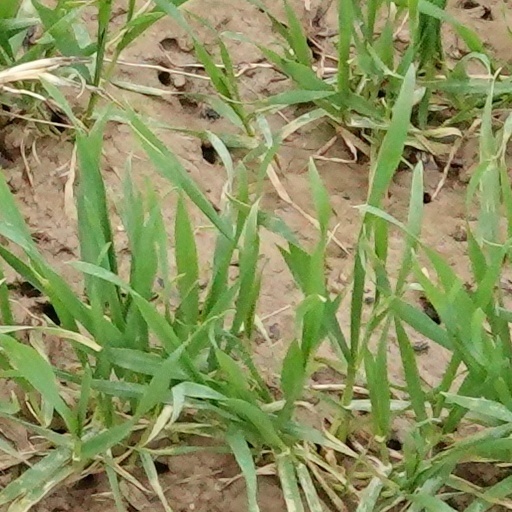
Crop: wheat